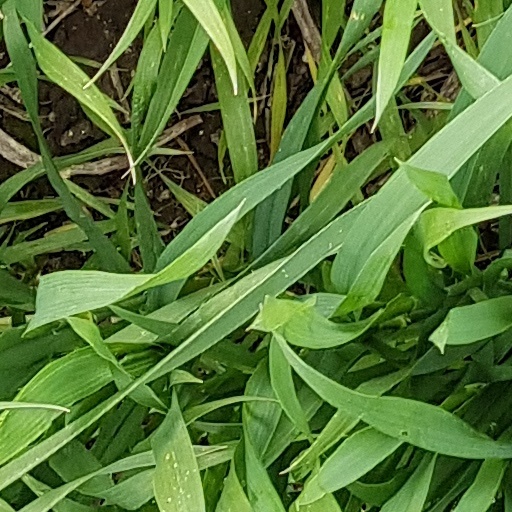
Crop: wheat